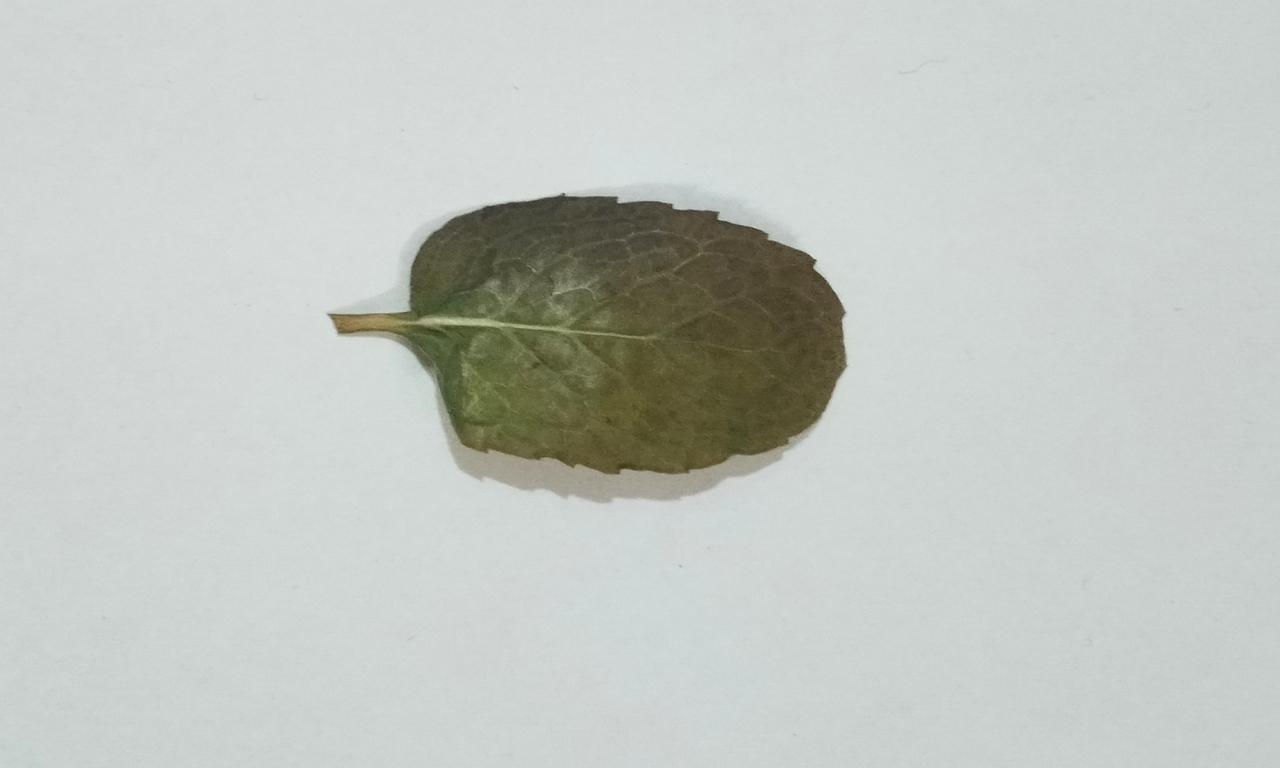
Label: Dried